Lidl–Trek (men's team)

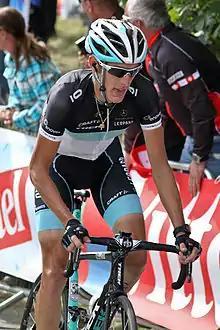
Andy Schleck ("pictured here at the 2011 Tour de France during the team's first season") was instrumental in the foundation of Leopard Trek.

The team was founded in 2011 under the name of Leopard Trek and officially stylized as LEOPARD TREK with Brian Nygaard and Kim Andersen as team managers. The Schleck brothers were under contract with the Danish team Saxo Bank managed by Bjarne Riis through the end of the 2010 season. Several other riders followed the Schleck brothers to the new team, including veterans Jens Voigt, Fabian Cancellara and Stuart O'Grady. Subsequent signings included sprinter Daniele Bennati, Davide Viganò and Joost Posthuma.